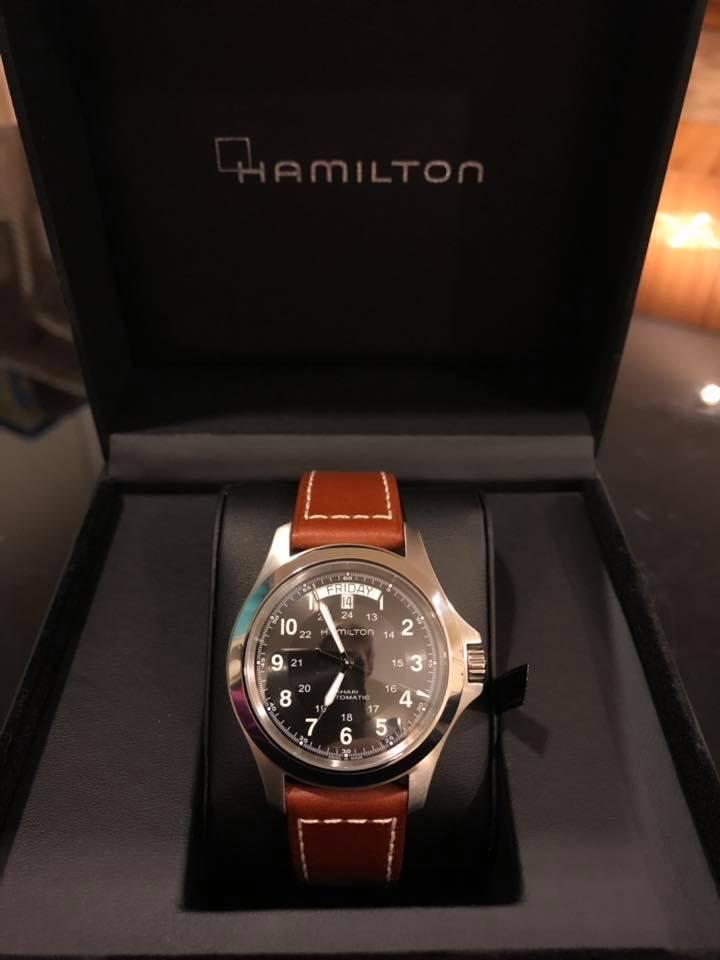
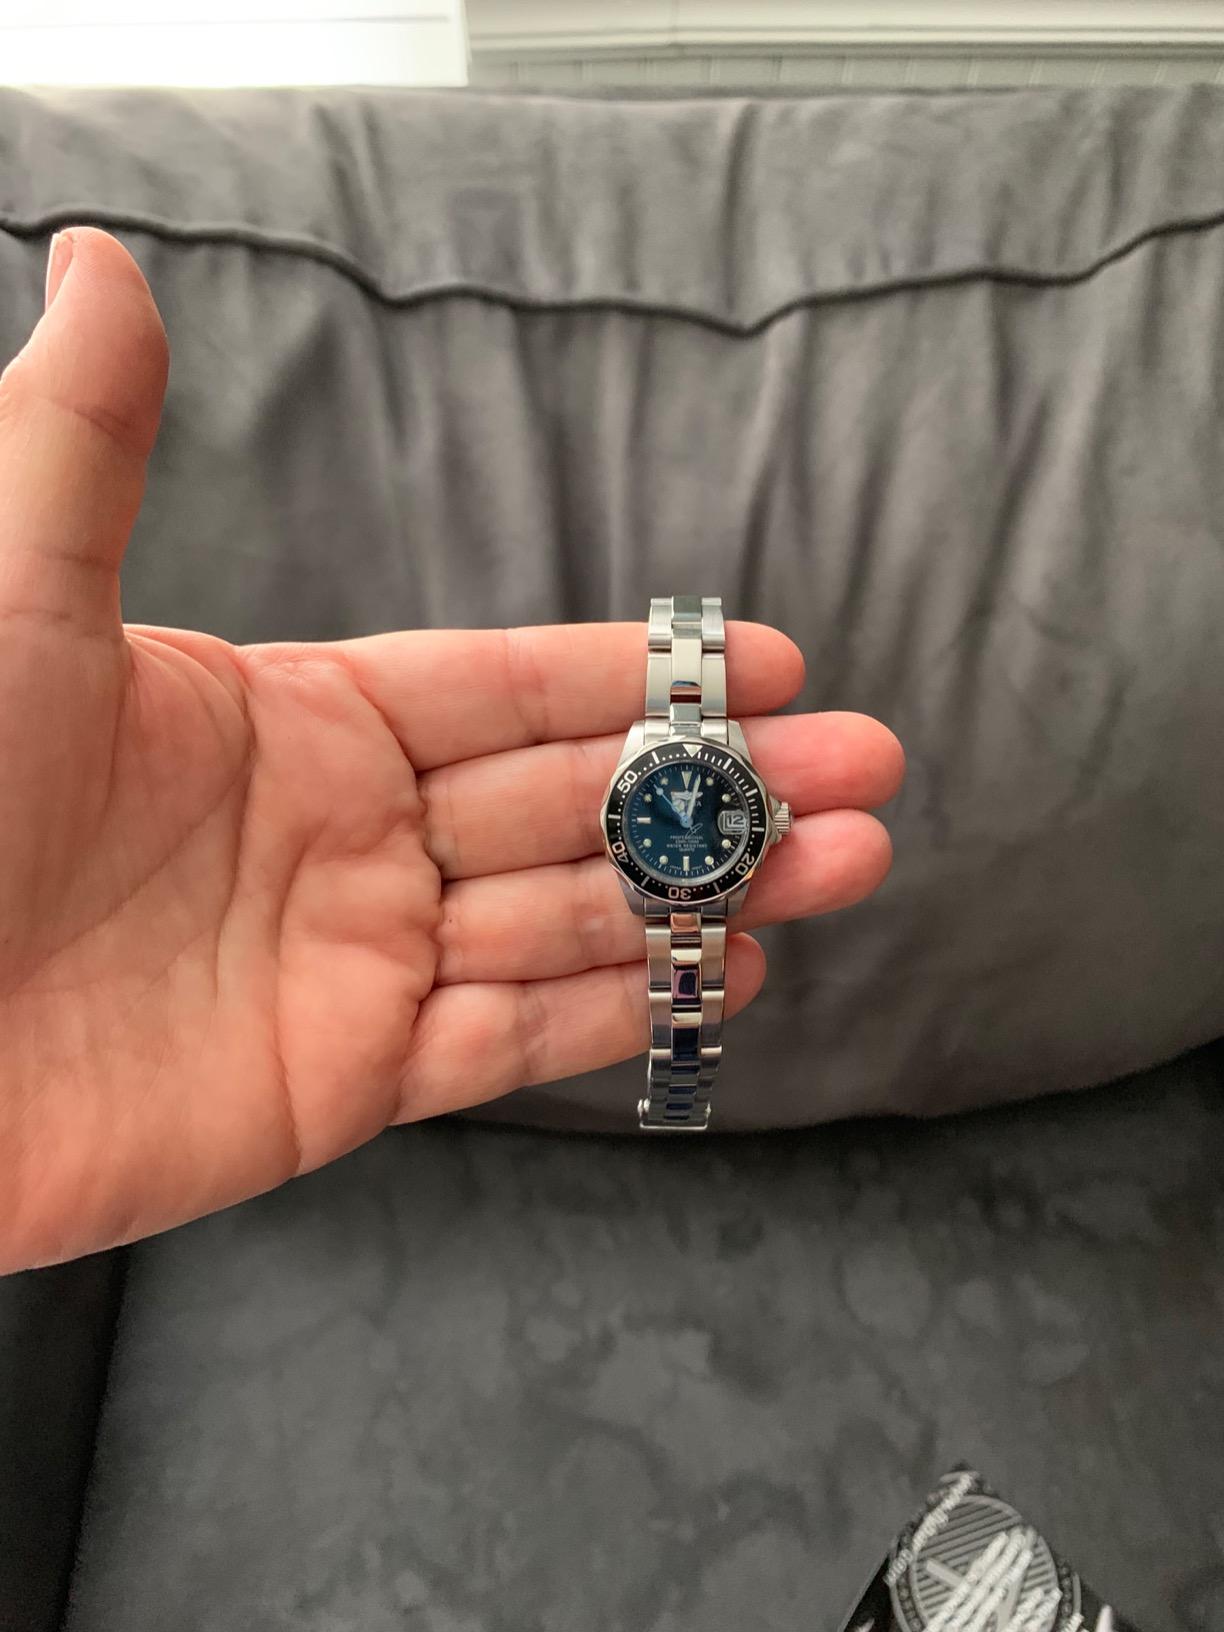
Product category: accessories_watch
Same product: no